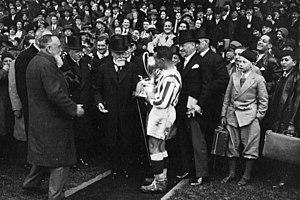
M. Doumer remettant la coupe au capitaine de l'équipe de Cannes.
Joseph Athanase Doumer, dit Paul Doumer, né le 22 mars 1857 à Aurillac et mort assassiné le 7 mai 1932 à Paris, est un homme d'État français. Il est président de la République du 13 juin 1931 au 7 mai 1932.
L'édition 1931-1932 de la Coupe de France de football a vu le sacre de l'AS Cannes qui l'a emporté en finale devant le Racing Club de Roubaix.